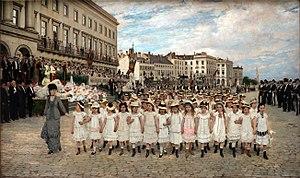
L’Athénée royal Isabelle Gatti de Gamond est un établissement d'enseignement fondamental et secondaire situé à Bruxelles. Fondée par Isabelle Gatti de Gamond en 1864, l'école fut la première institution d'enseignement non-confessionnel pour filles de Belgique.